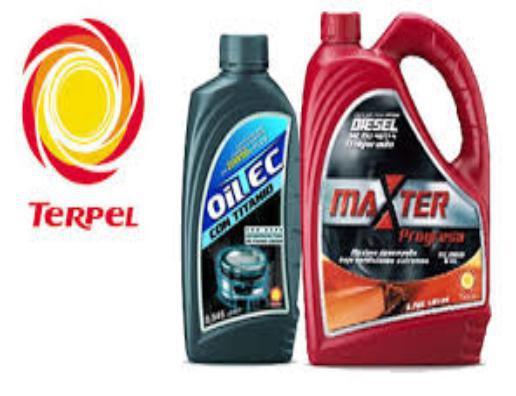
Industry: Transportation